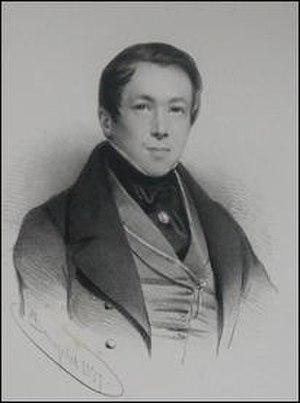
Adolphe van den Wiele (1803-1843), membre de la Chambre des représentants (1834-1837)
Adolphe Van den Wiele, né le 10 juin 1803 à Malines et mort le 13 août 1843 à Bruxelles, est un homme politique belge.